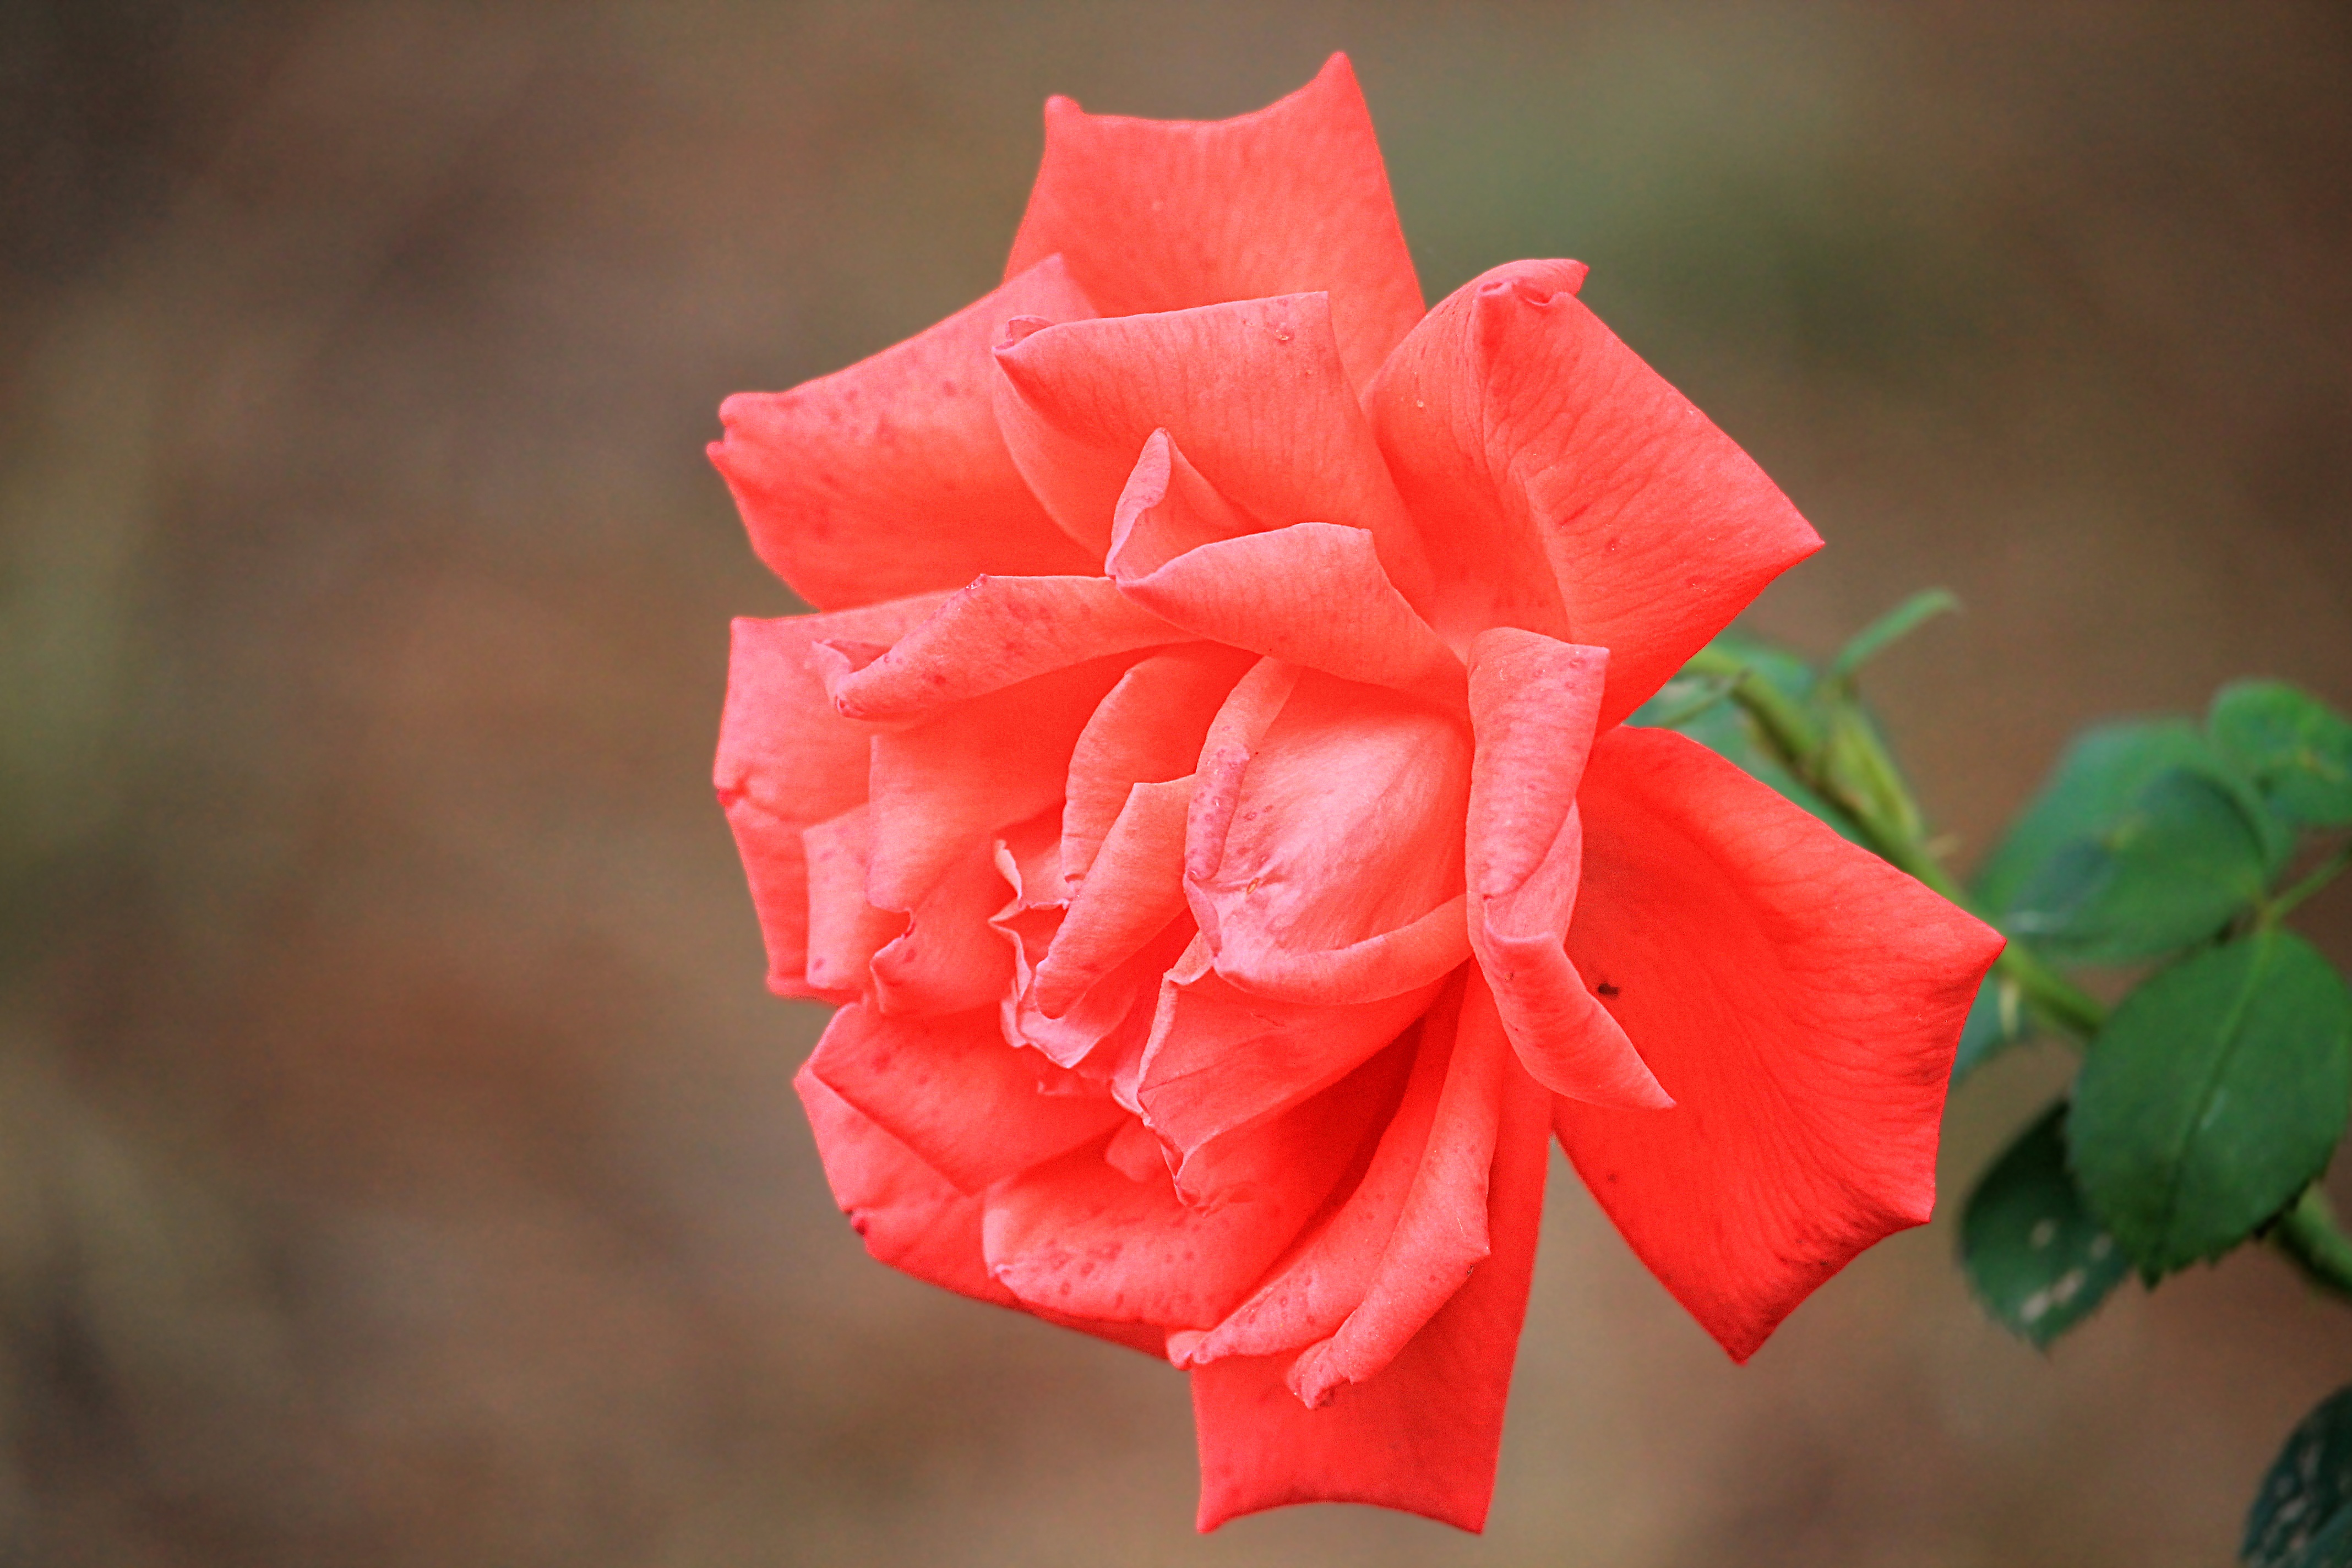
nature, blossom, plant, leaf, flower, petal, bloom, rose, red, pink, flora, red rose, close up, floribunda, macro photography, rose blooms, flowering plant, garden roses, rose family, garden rose, plant stem, land plant